Tallegalla State School

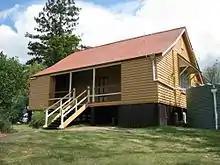
School building, 2009

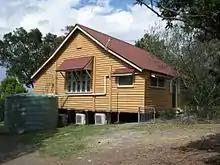
Rear view, 2009

The Tallegalla School was opened on 10 June 1879 as a state school for the local area known as the Rosewood Scrub. A timber school building and timber residence were erected at that time and the residence was replaced in 1931 by the present building.